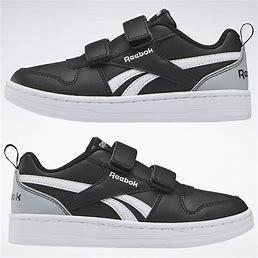
Brand: Reebok
Model: Royal Prime 2